South African Class NG15 2-8-2

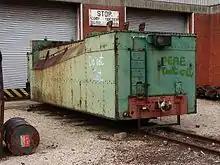
Second tender version

The Class NG15 had larger tenders than the Class NG5 with a working order weight of , compared to the of the Class NG5's tender. The tenders had low-slung sides, with the bottom part of the water tank extending down to below axle level on either side of the tender bogies to lower the vehicle's roll centre on the narrow track gauge.